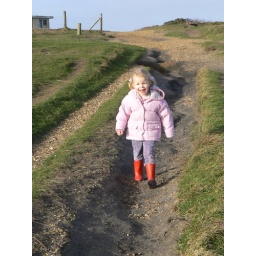
Girl in pink - red wellies